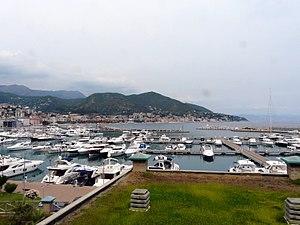
Varazze est une commune italienne d'environ 13 700 habitants située dans la province de Savone, dans la région Ligurie, au nord-ouest de l'Italie, 37 km à l'ouest de Gênes.